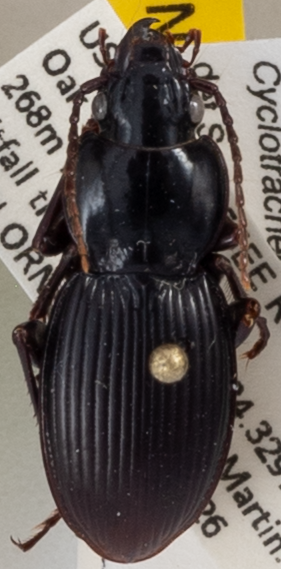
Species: Cyclotrachelus sodalis
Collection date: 2019-06-26
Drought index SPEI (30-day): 1.348
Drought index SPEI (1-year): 2.09
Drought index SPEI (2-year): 2.09